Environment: real
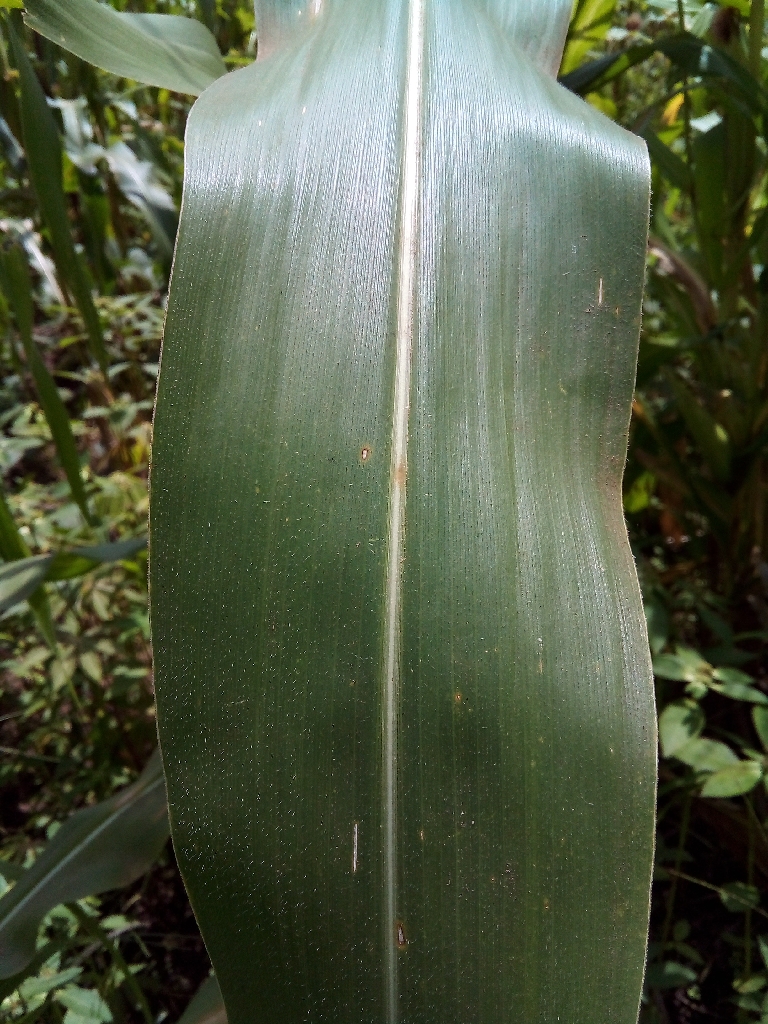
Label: healthy